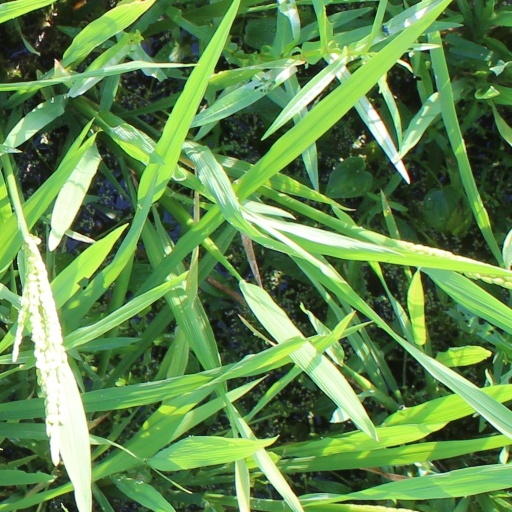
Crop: rice